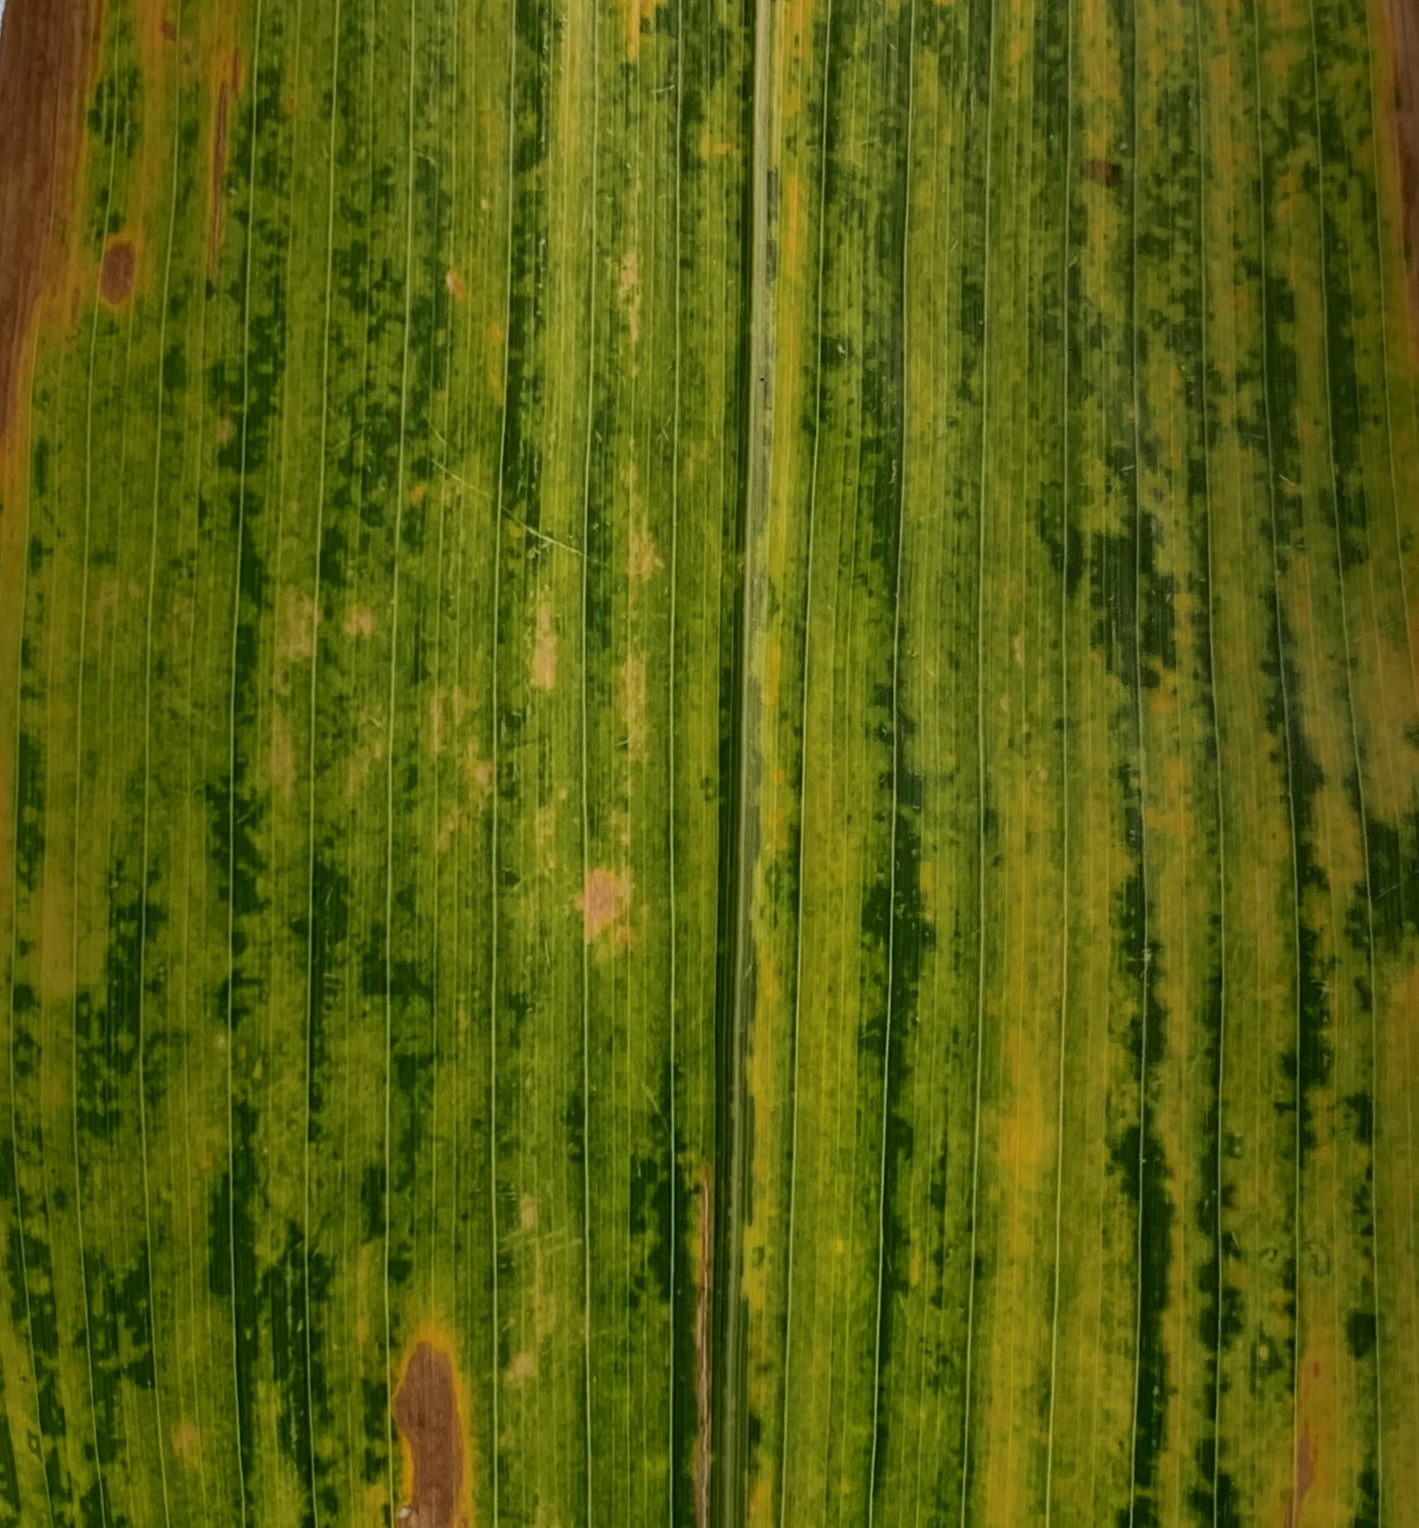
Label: MLN